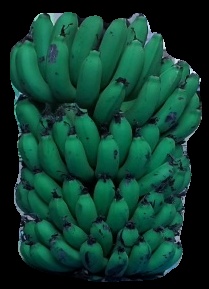
Variety: pachbale
Grade: grade2